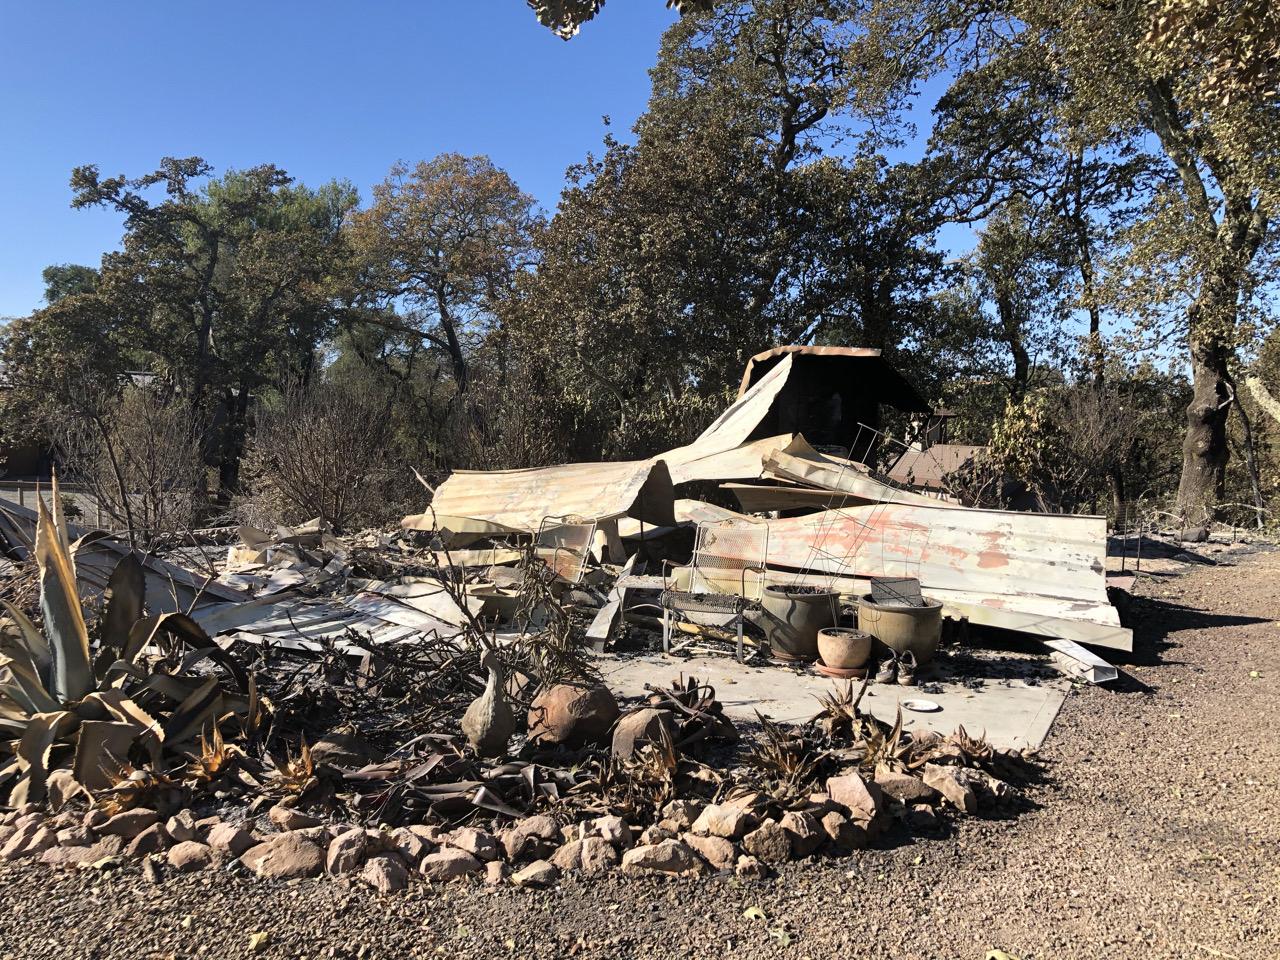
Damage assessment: destroyed